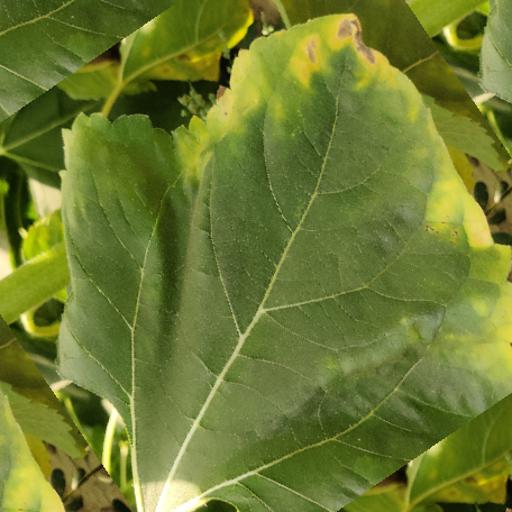
Label: Downy_mildew